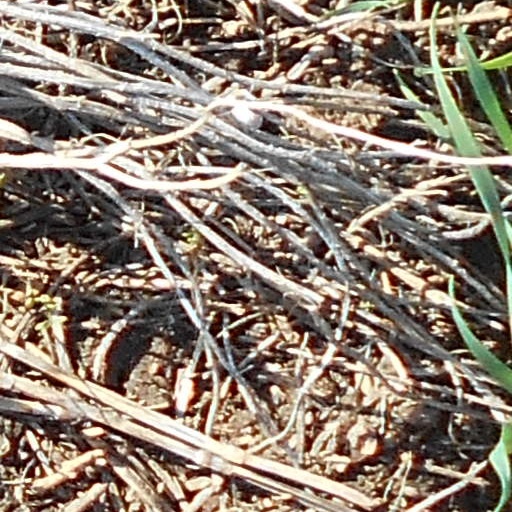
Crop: wheat